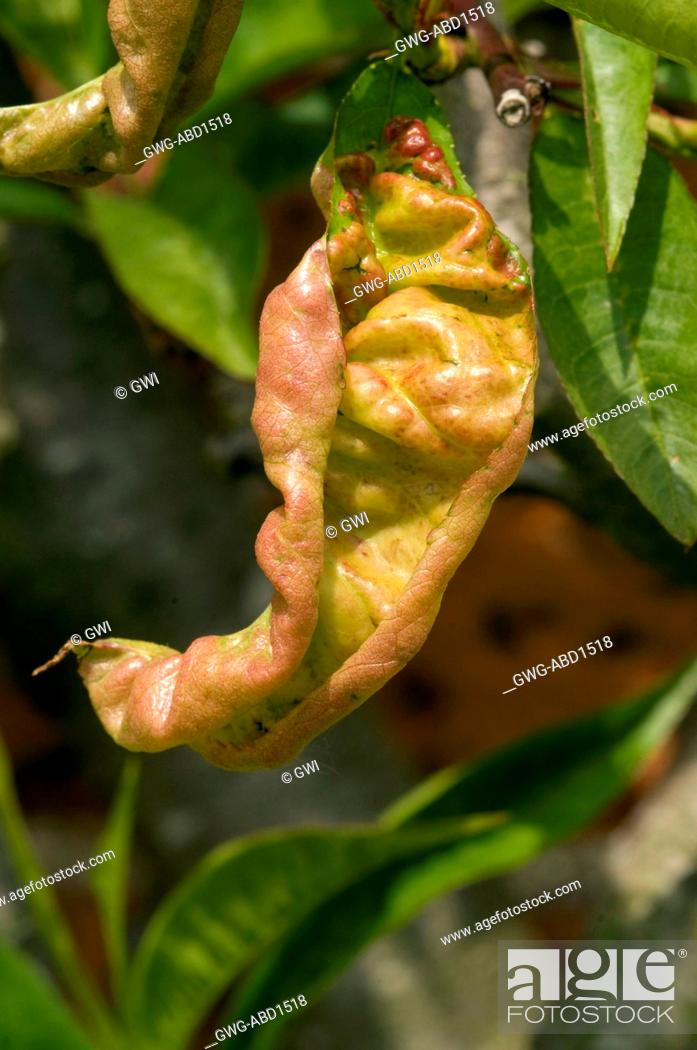
Plant: Peach
Disease: peach leaf curl